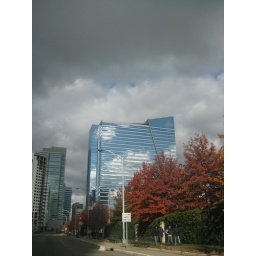
the sky is blue in the reflection of the building but the backround is gray clouds